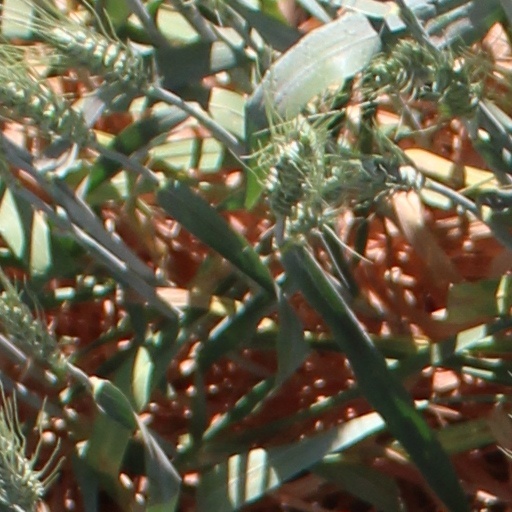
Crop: wheat